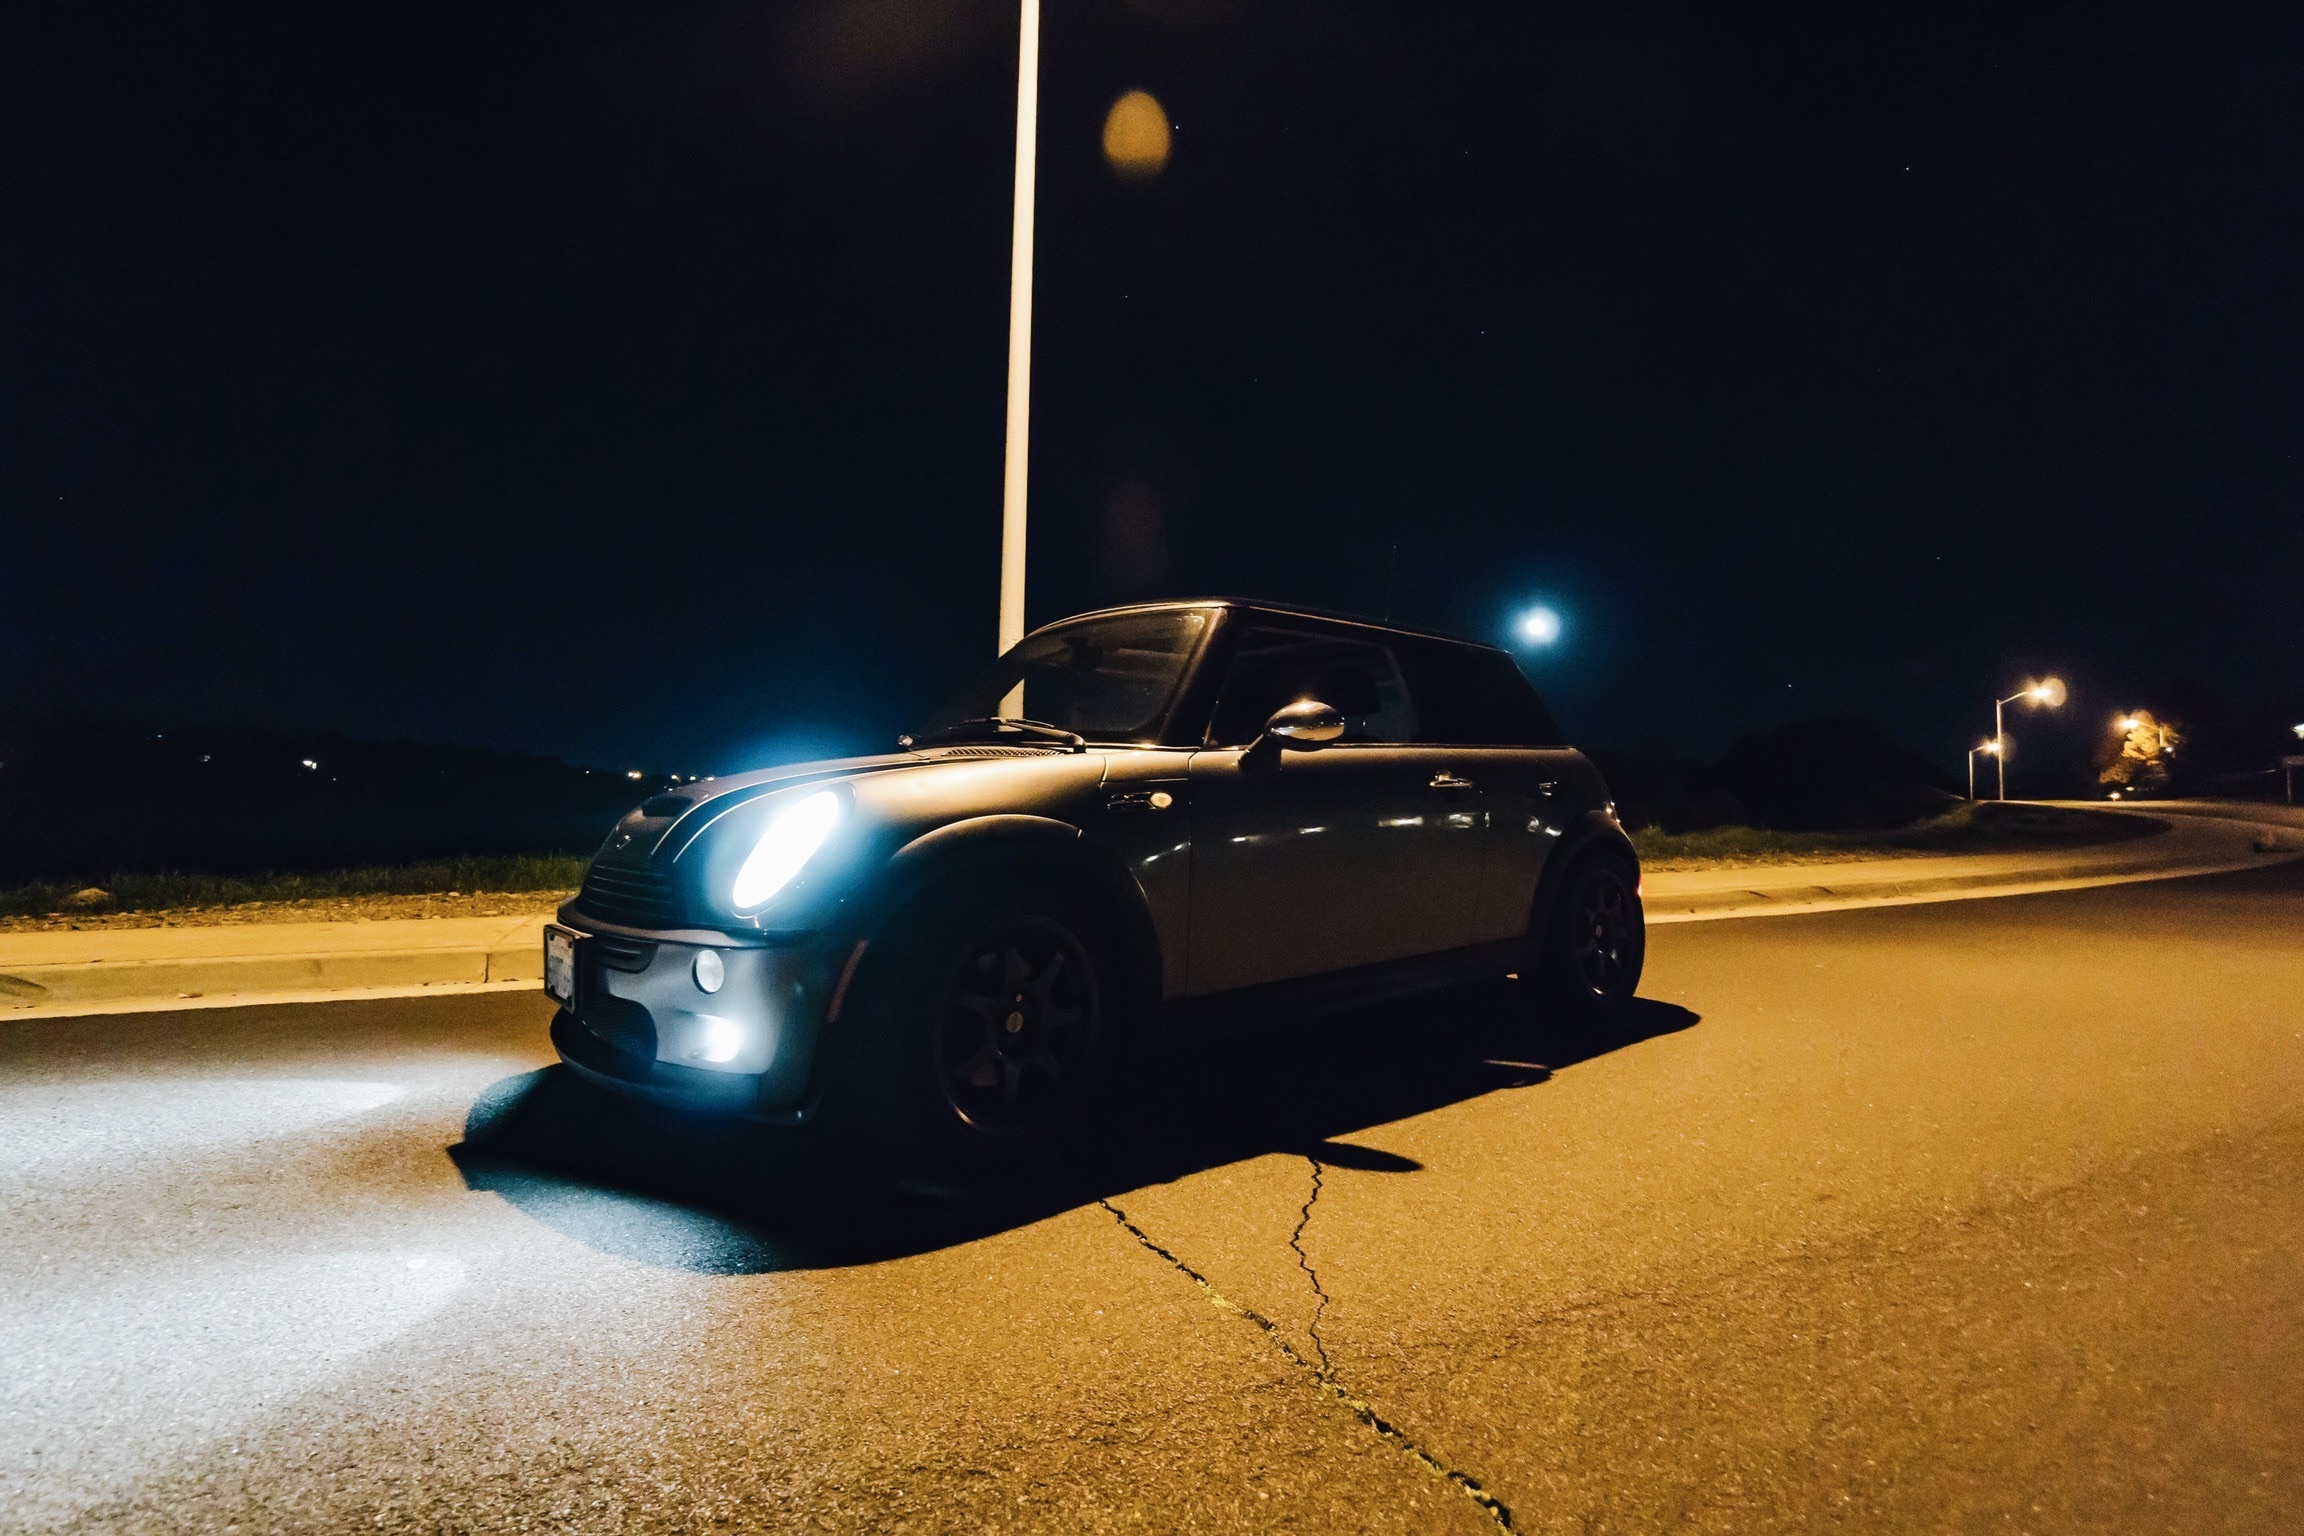
car, night, driving, vehicle, sports car, supercar, mini, land vehicle, automobile make, automotive design, luxury vehicle